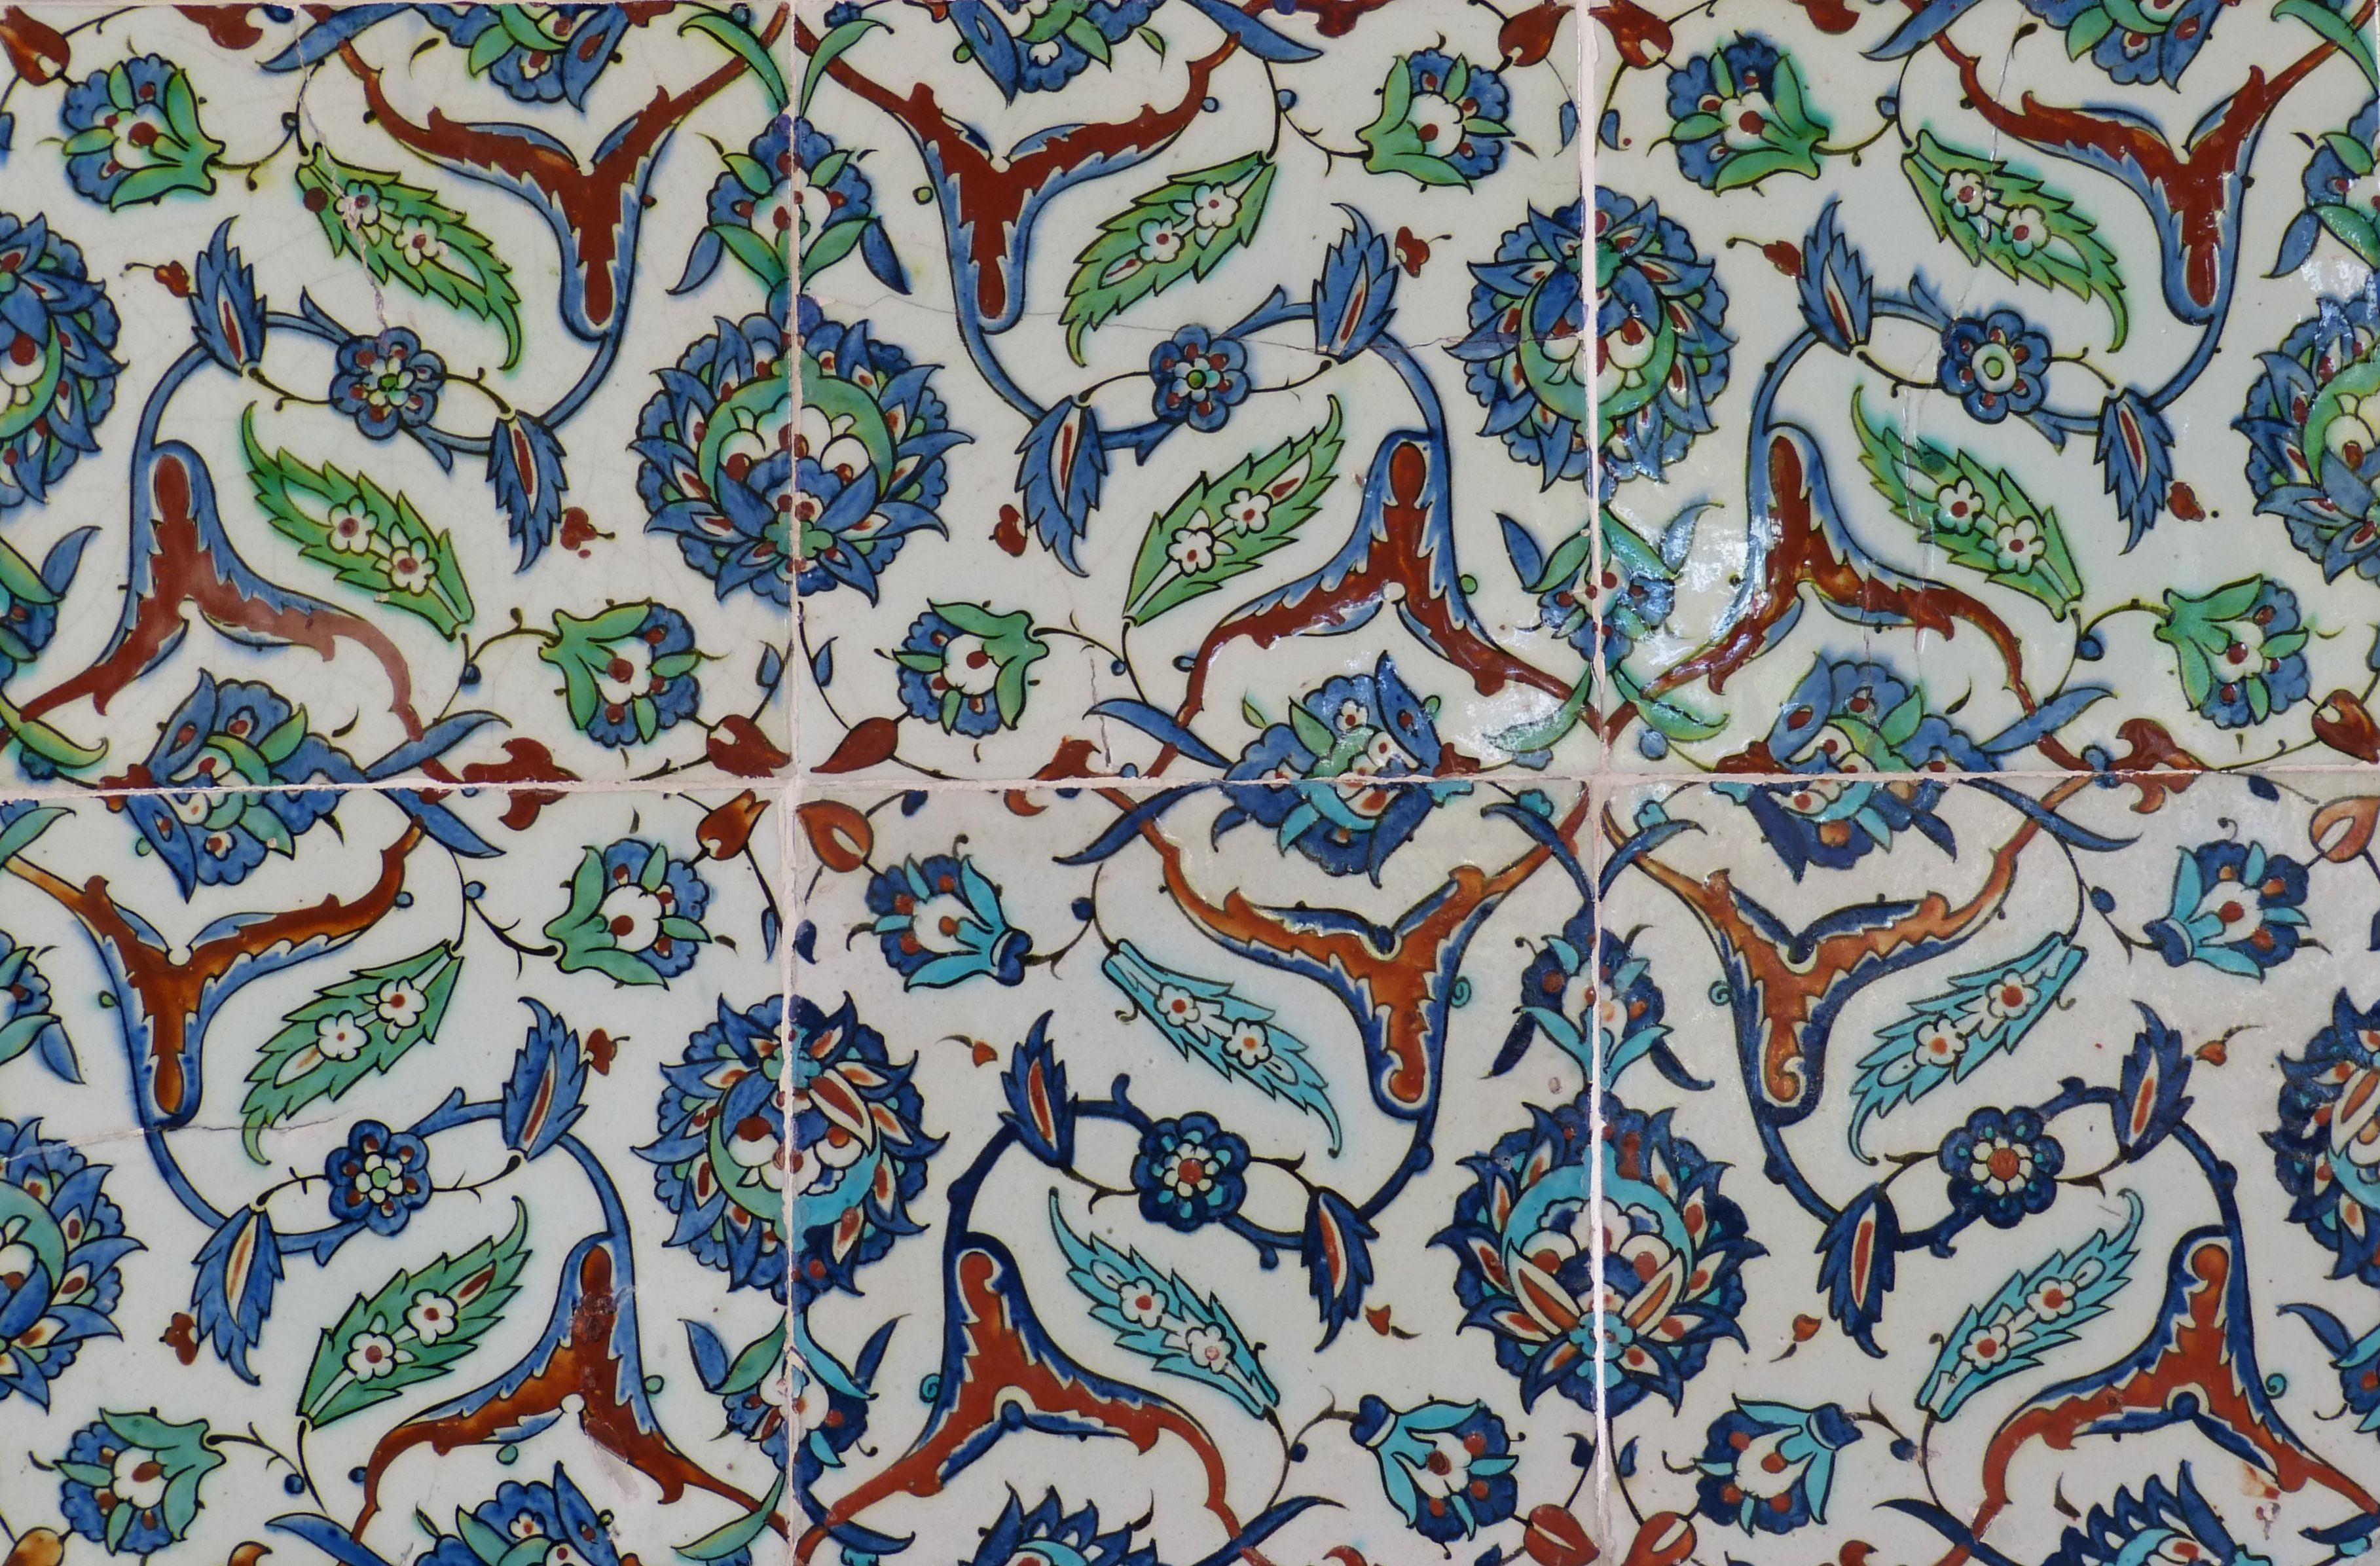
flower, palace, pattern, ceramic, castle, tile, textile, art, design, turkey, istanbul, tapestry, historically, sultan, flooring, topkapi